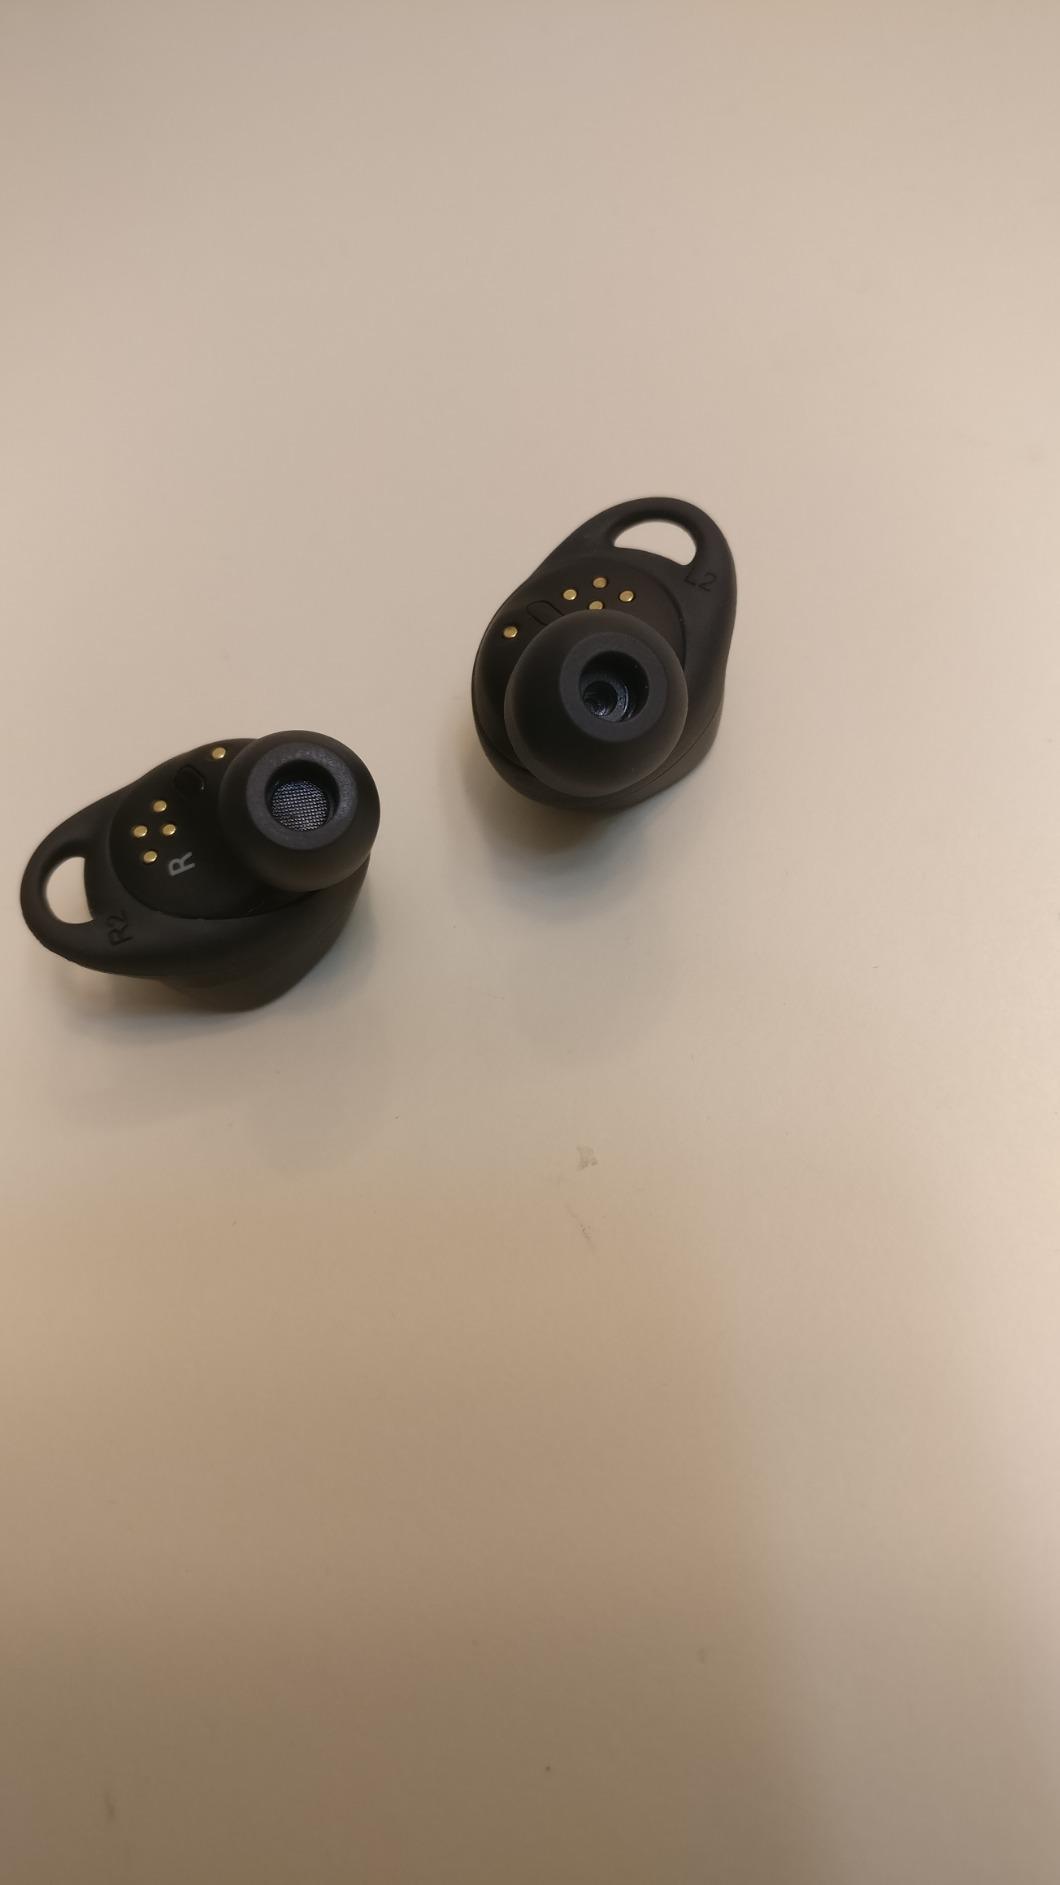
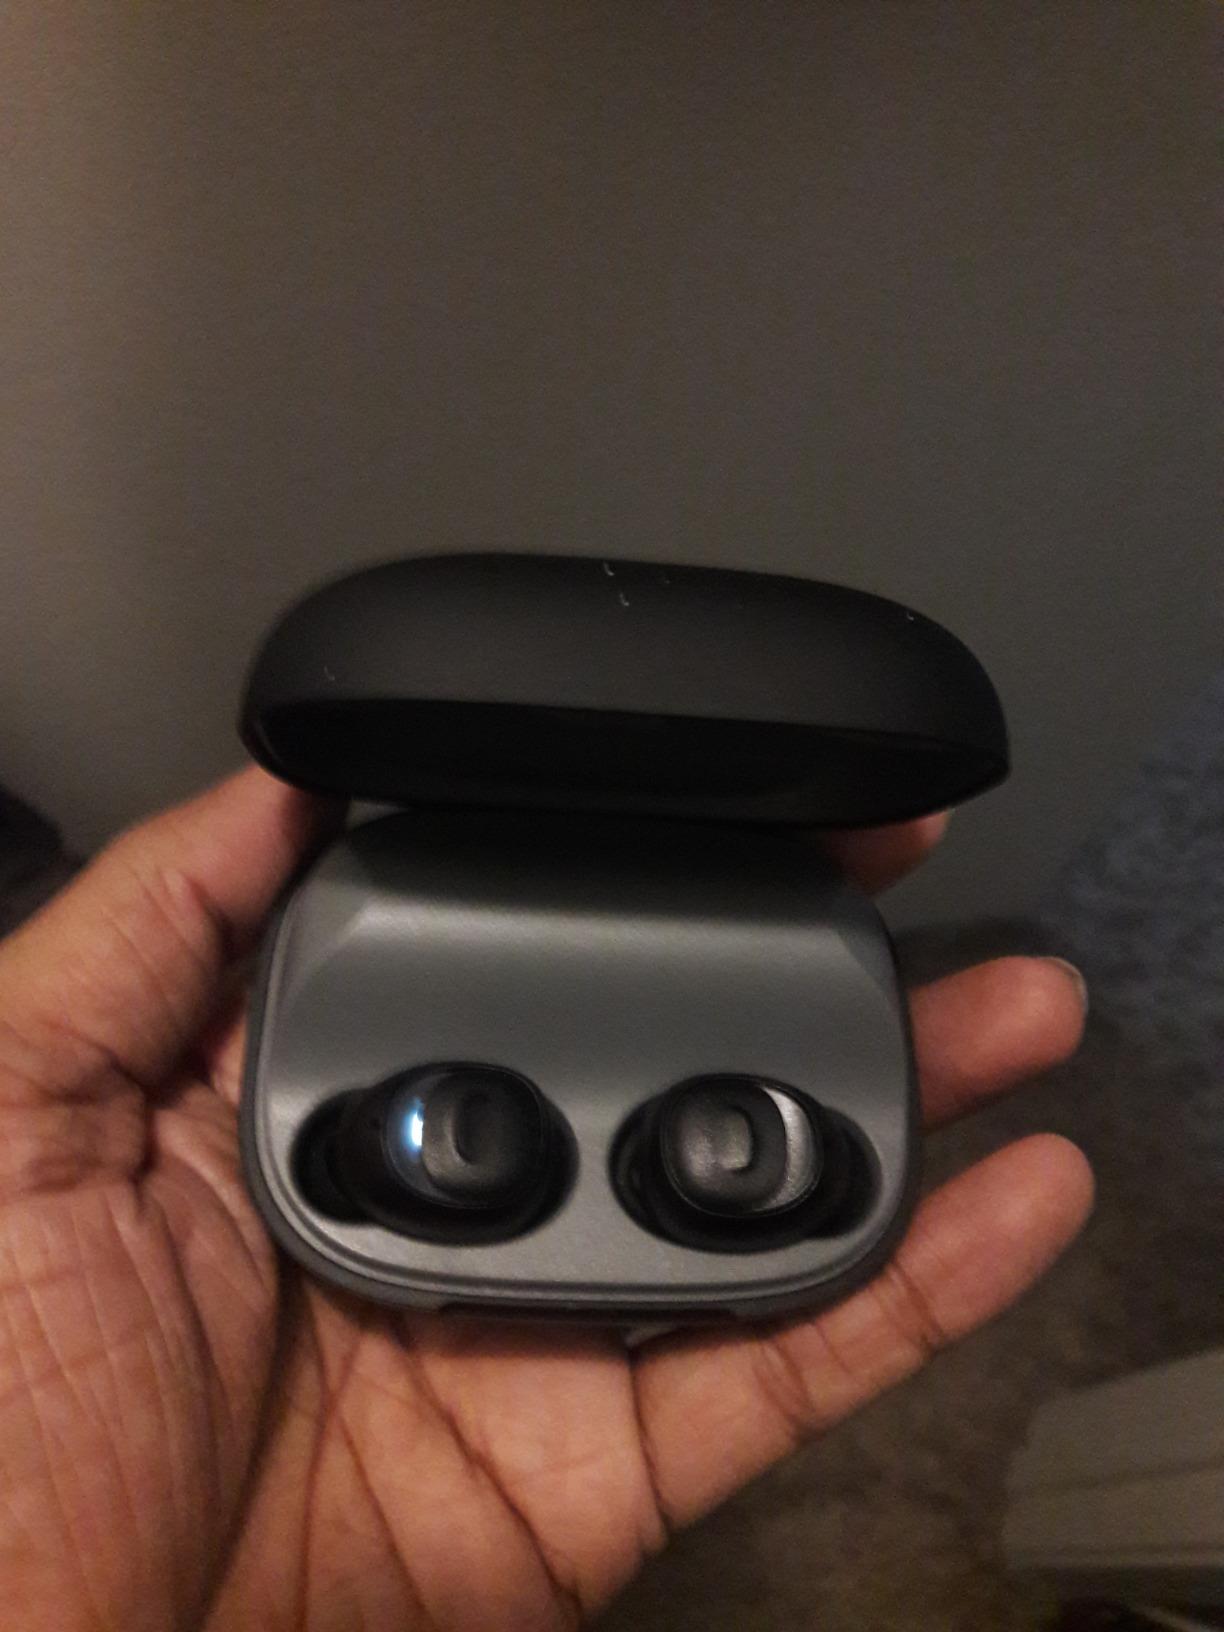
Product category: earbuds
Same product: no